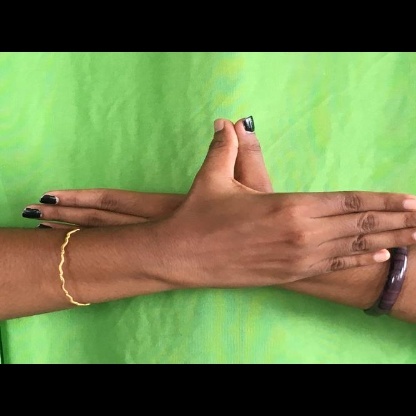
Mudra: Garuda